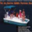
Label: ship